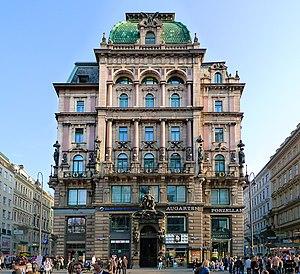
Le Palais Équitable est un édifice situé sur la Stock-im-Eisen-Platz dans l'Innere Stadt de Vienne, en Autriche. Il a été construit au 19ᵉ siècle pour la compagnie américaine The Equitable Life Assurance Society.